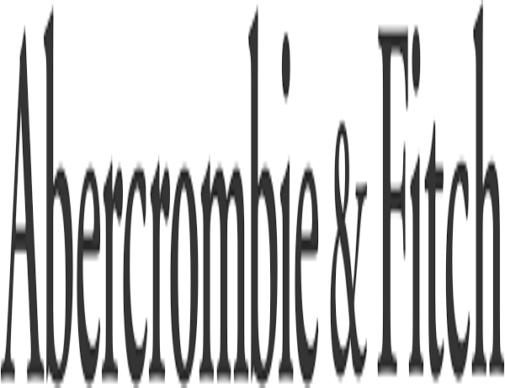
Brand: Abercrombie
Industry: Clothes